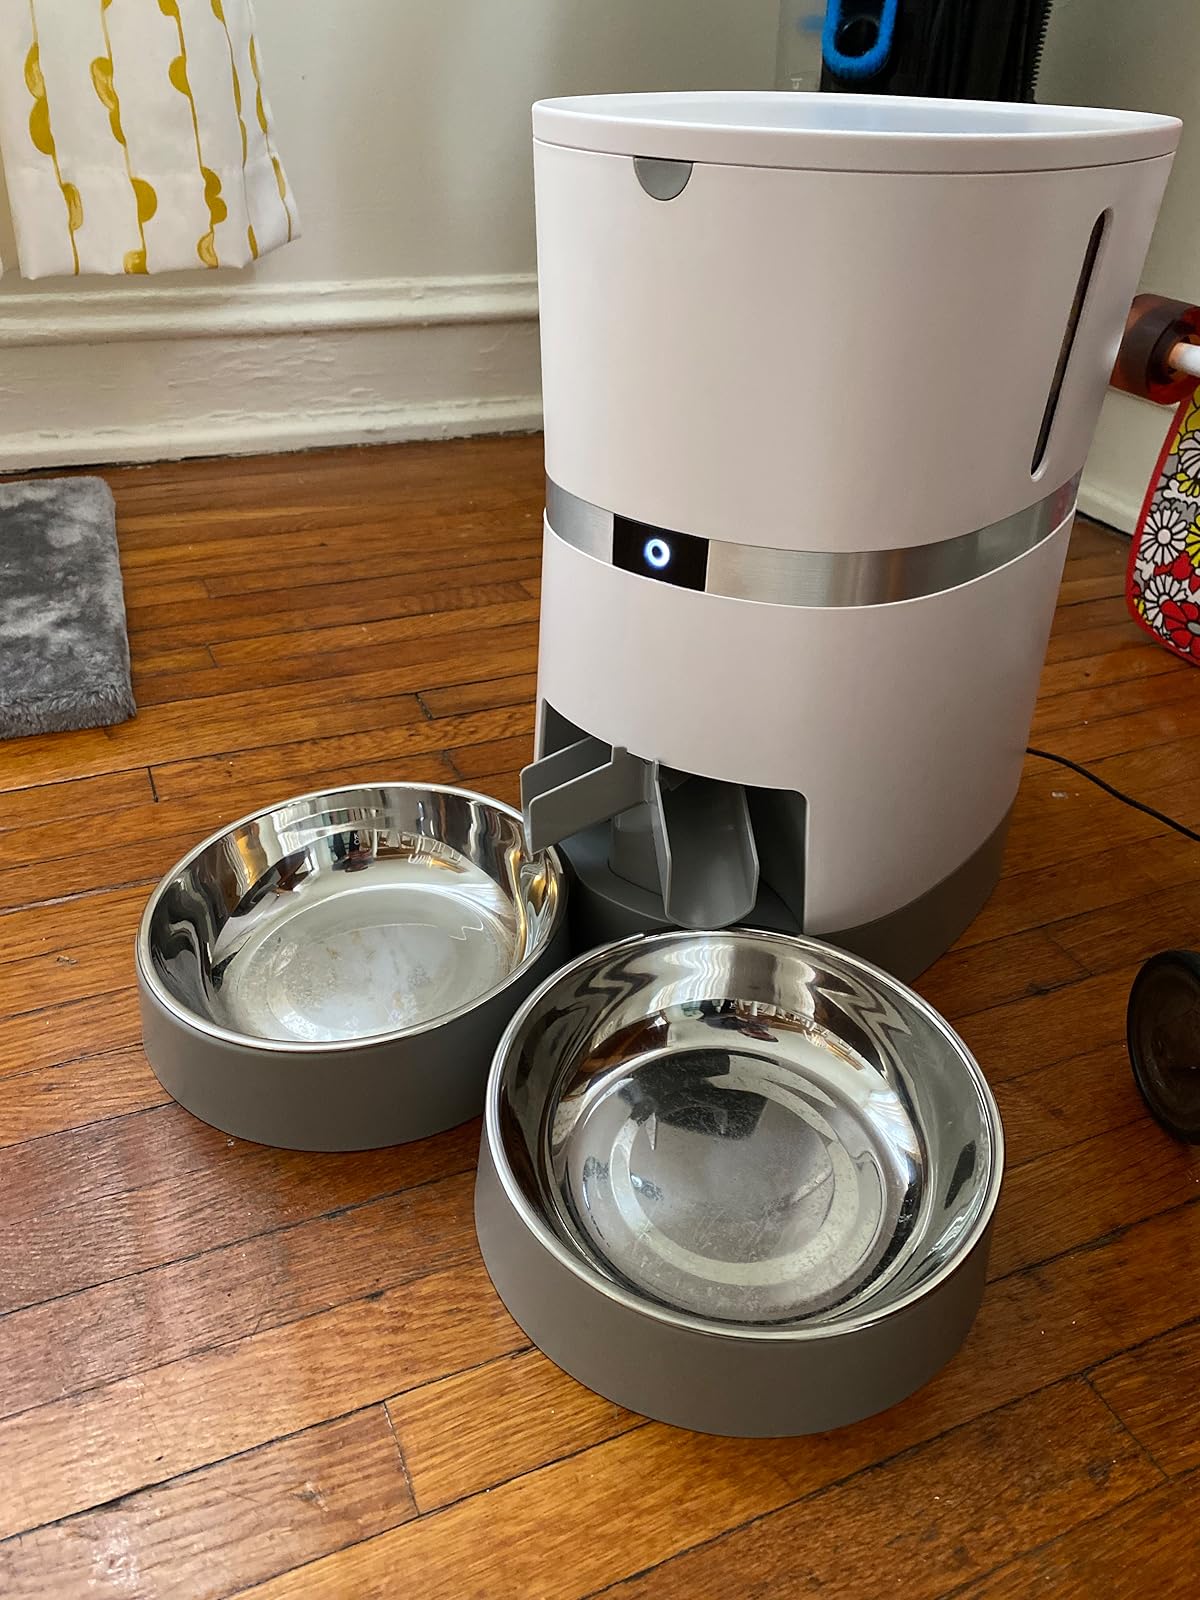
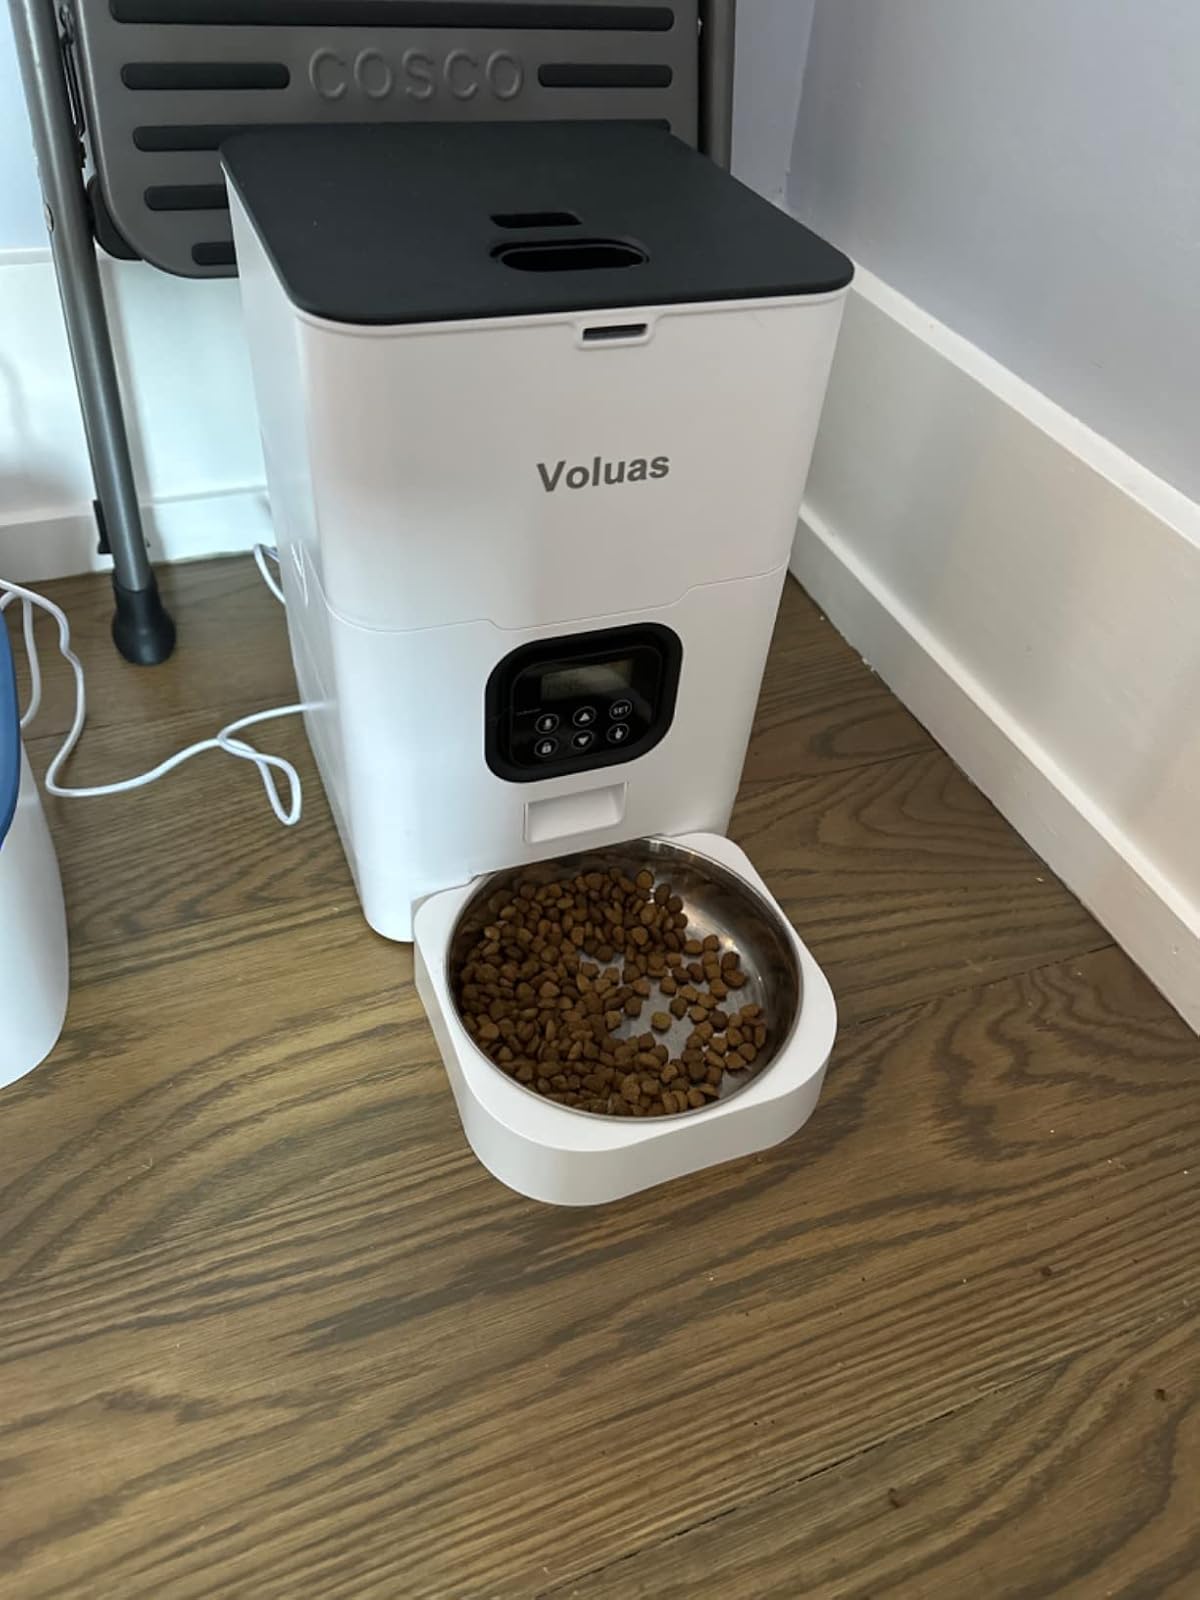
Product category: items_feeder
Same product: no